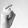
ASL letter: X